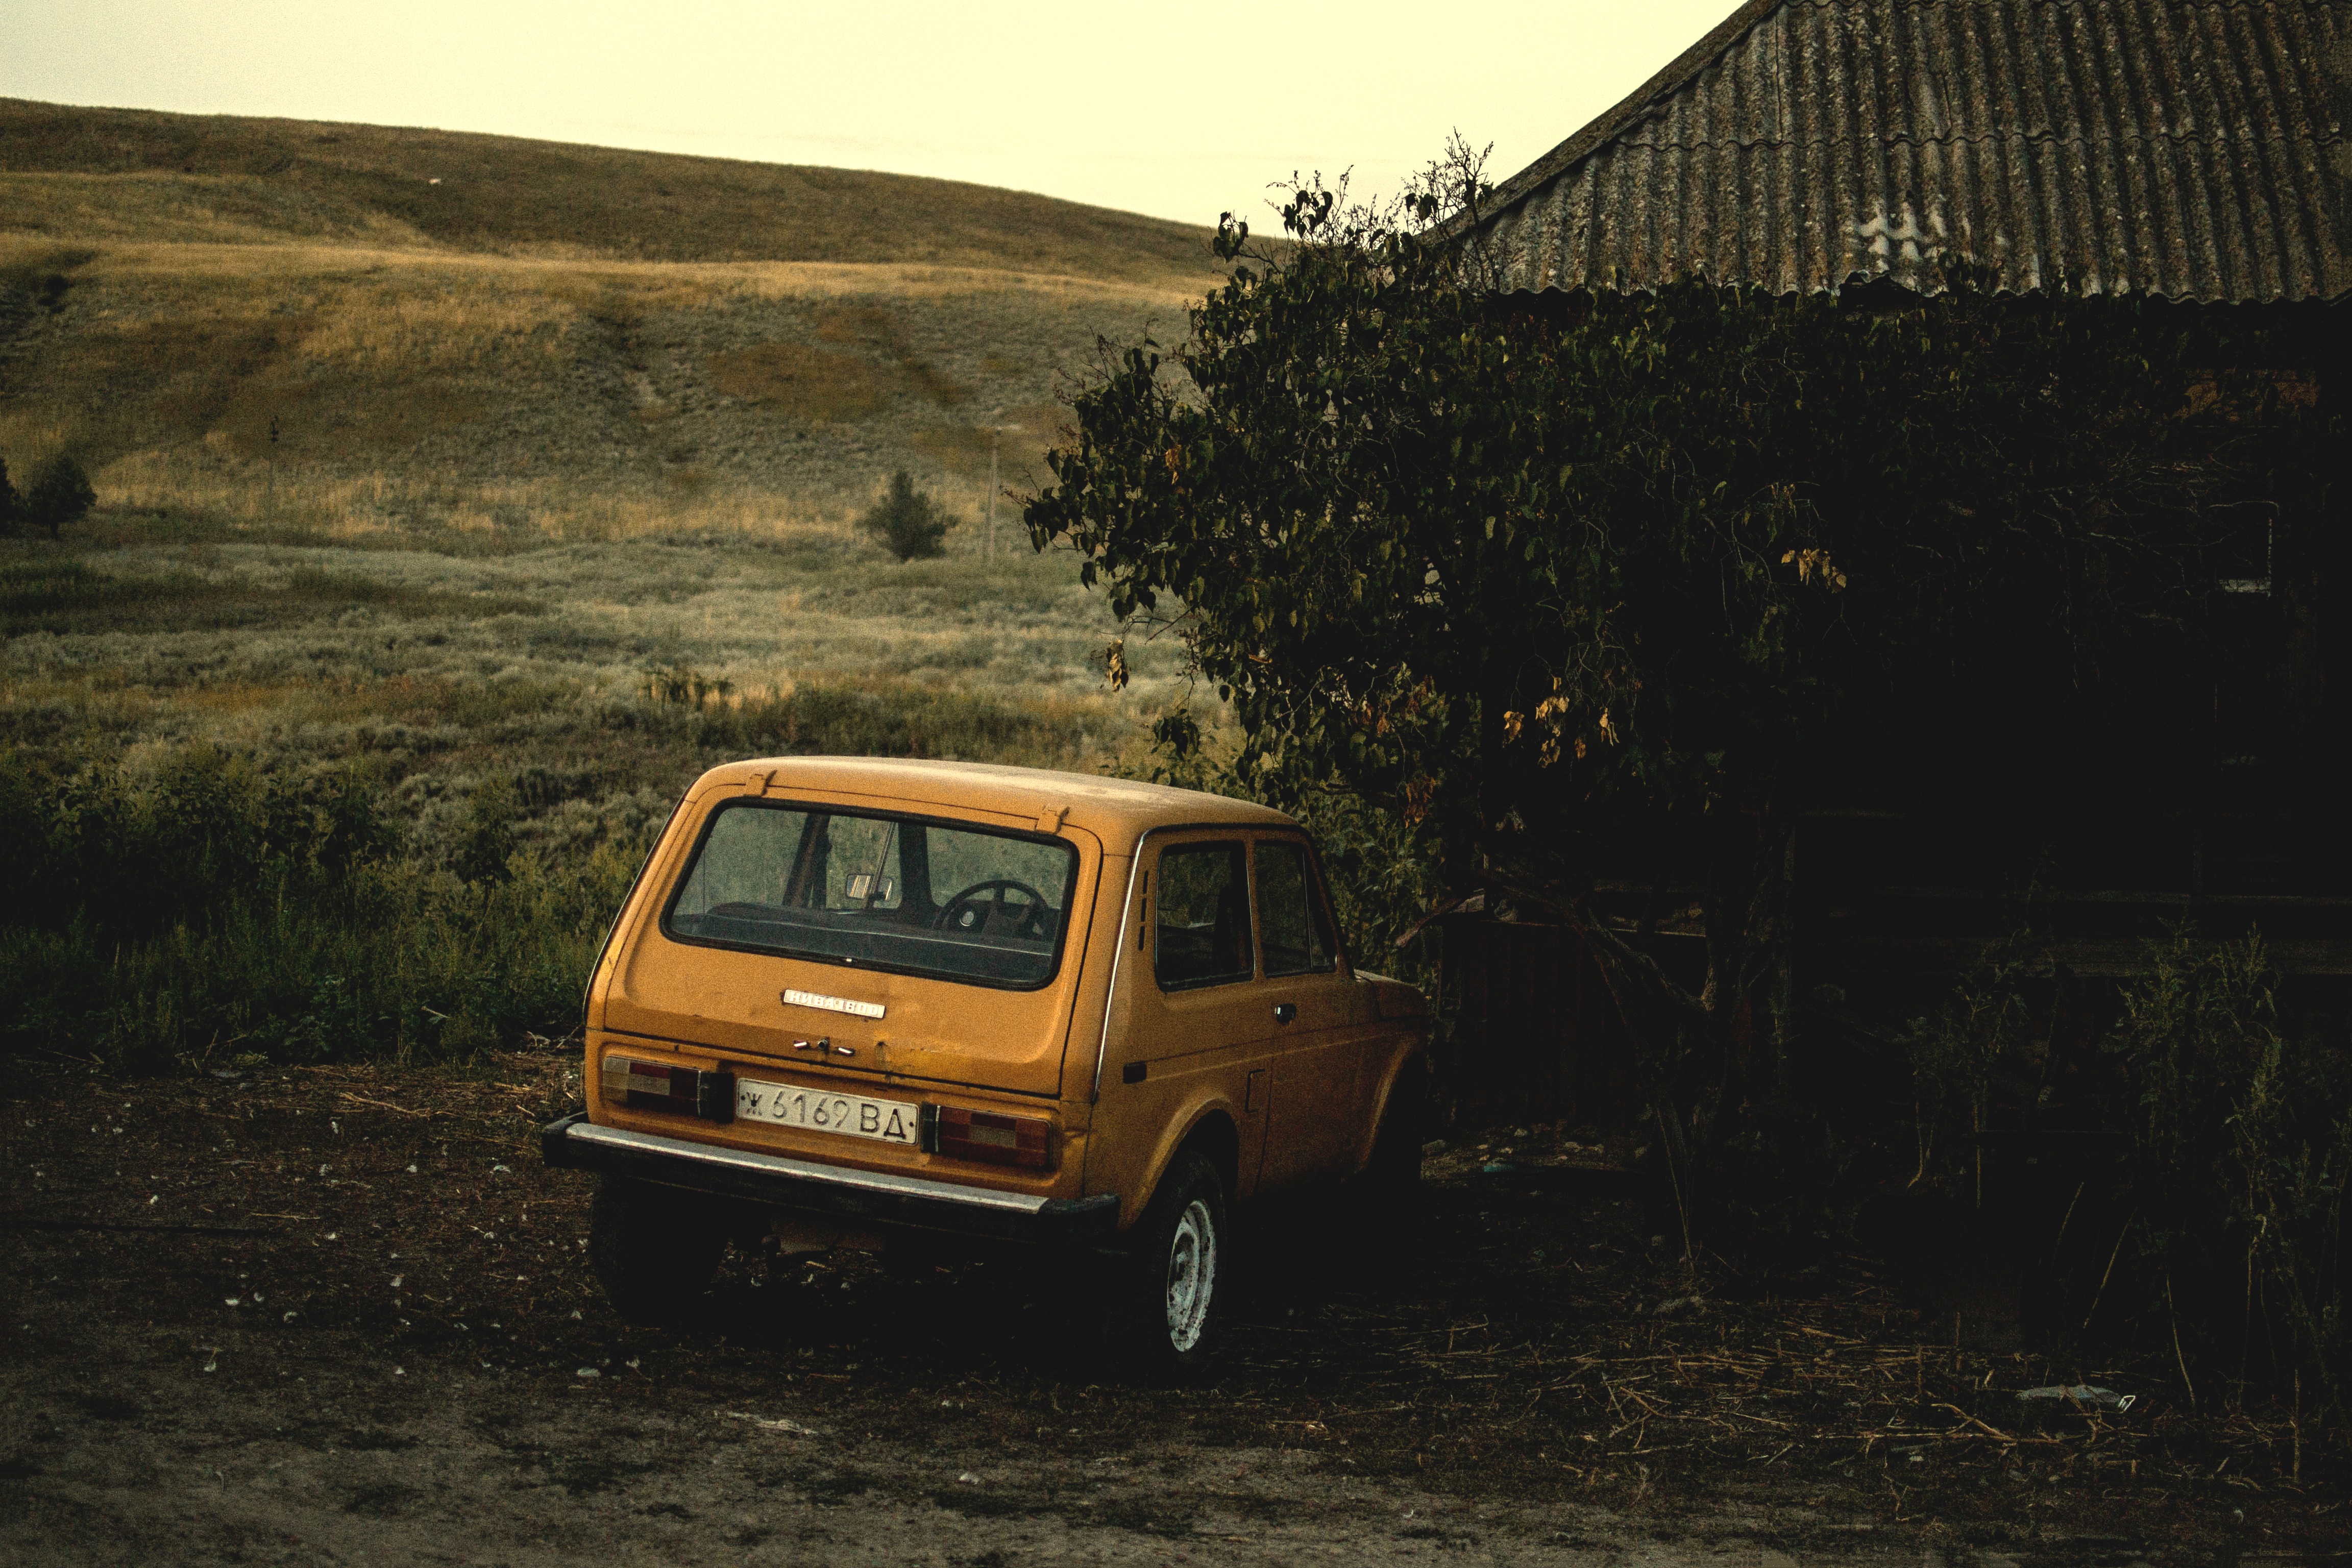
car, vehicle, soil, city car, sport utility vehicle, land vehicle, automobile make, off roading